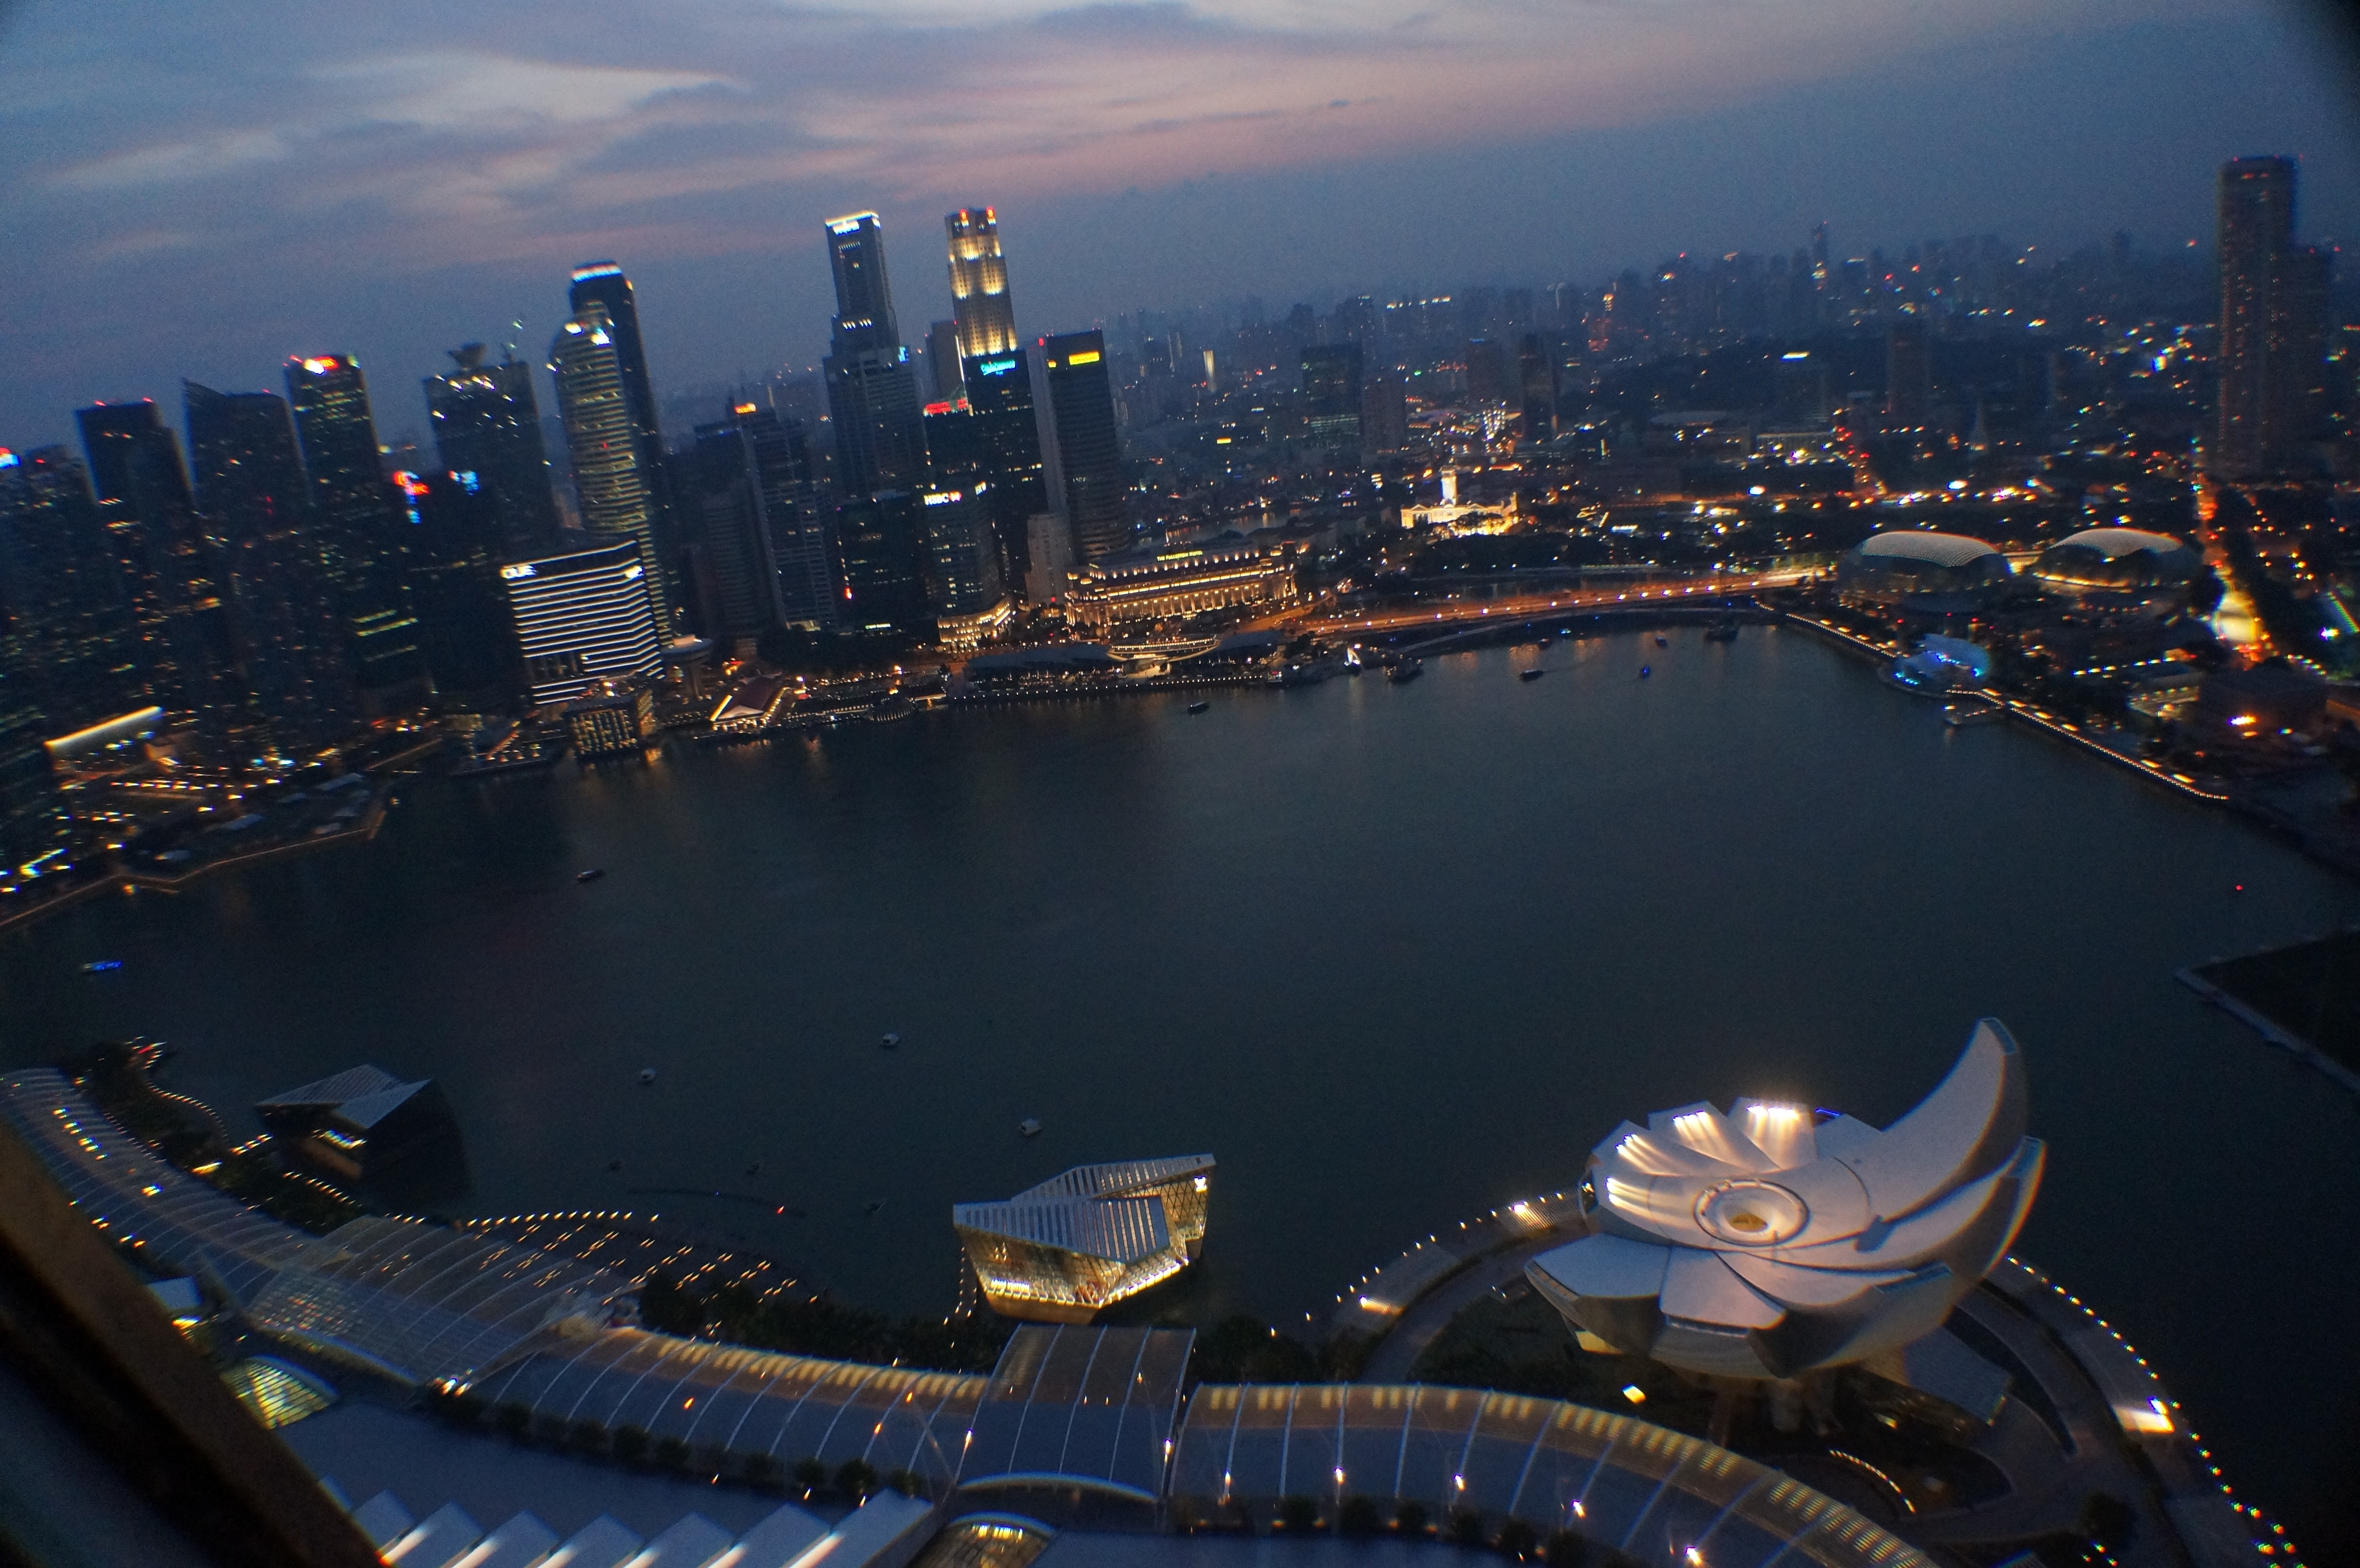
skyline, night, city, skyscraper, cityscape, dusk, evening, reflection, landmark, metropolis, aerial photography, urban area, human settlement, atmosphere of earth